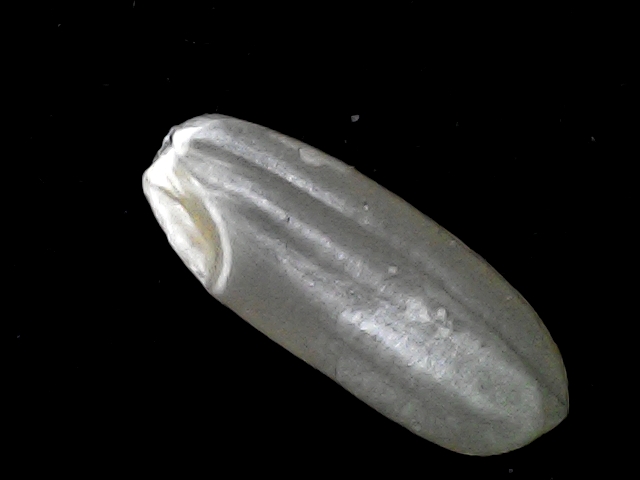
Rice variety: BD51